Morpho sulkowskyi

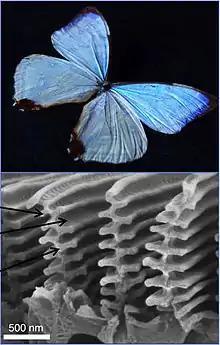
Iridescent colors of "Morpho sulkowskyi" are caused by the specific nanostructures on its wings (SEM images at the bottom).

Both the presence of fluorescent pigments in their wings and the nanostructure of their wings are responsible for the iridescent fluorescence of "M. sulkowskyi". The major blue fluorescent pigment contributing to the fluorescence of "M. sulkowskyi" was found to be L-"erythro" biopterin, along with minor components of pterin and isoxanthopterin.